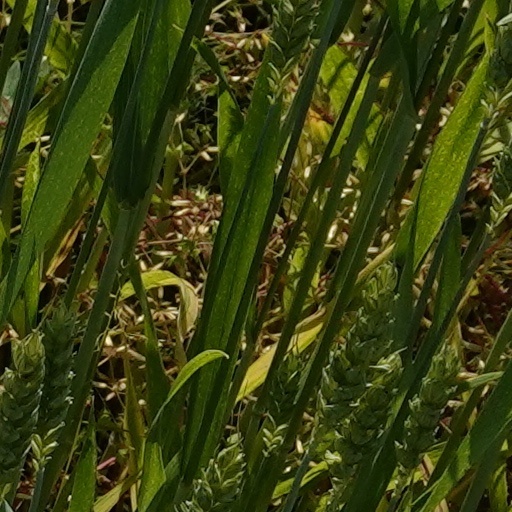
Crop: wheat